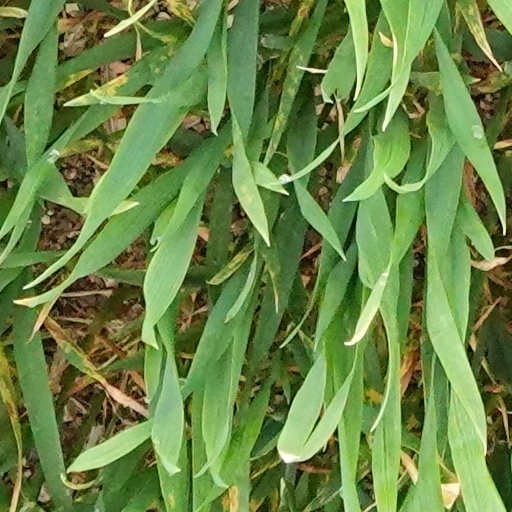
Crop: wheat